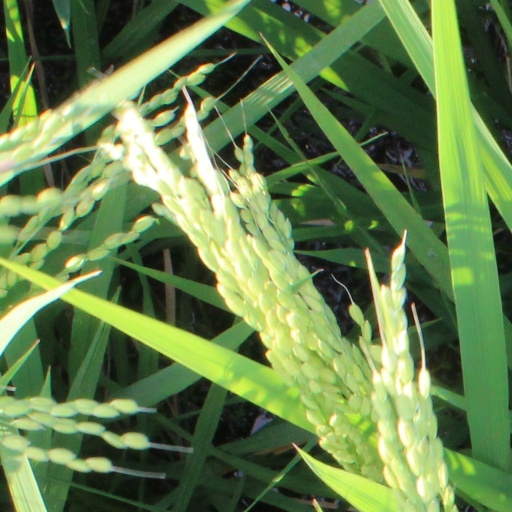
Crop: rice